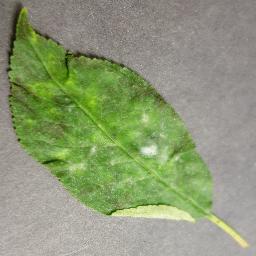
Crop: cherry
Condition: (including_sour)_powdery_mildew